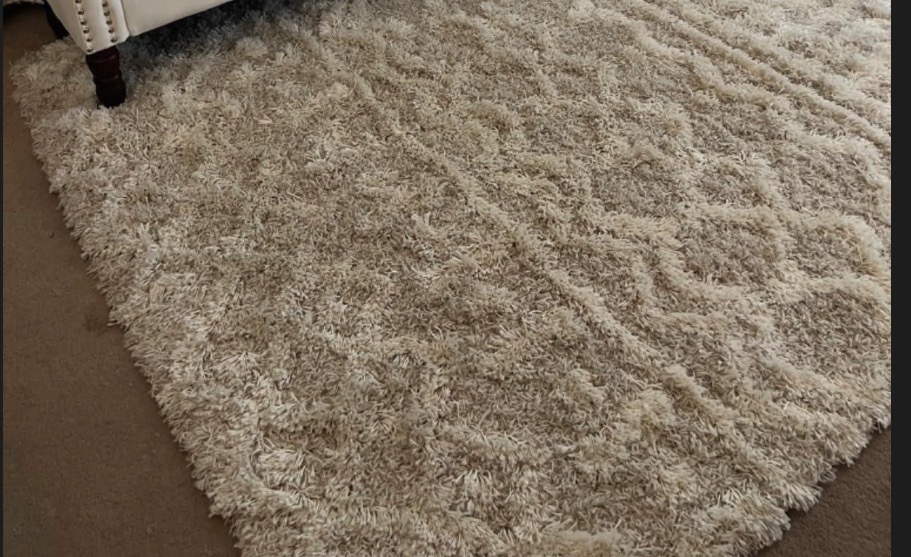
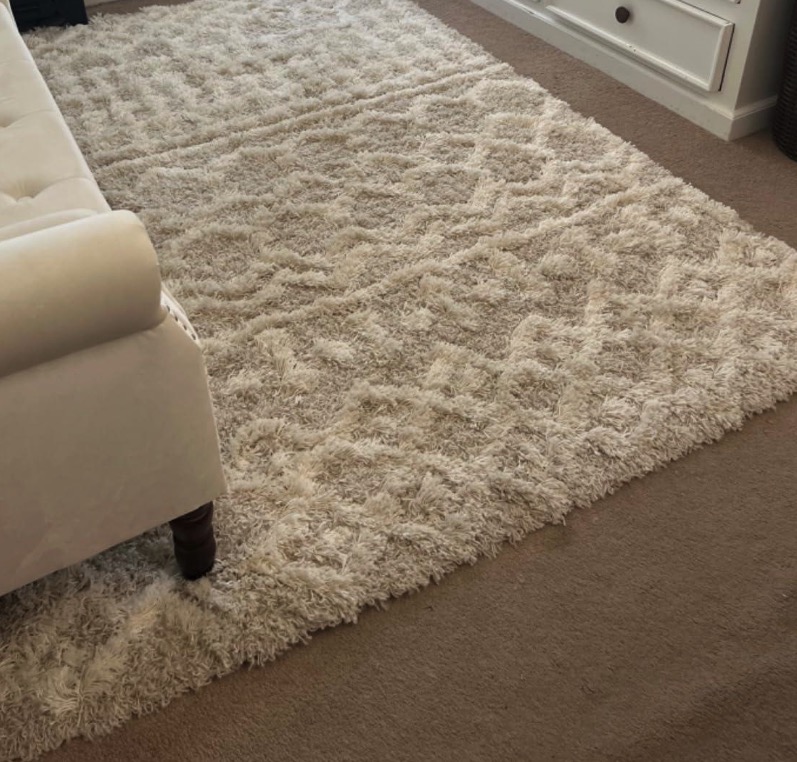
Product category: misc
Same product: yes